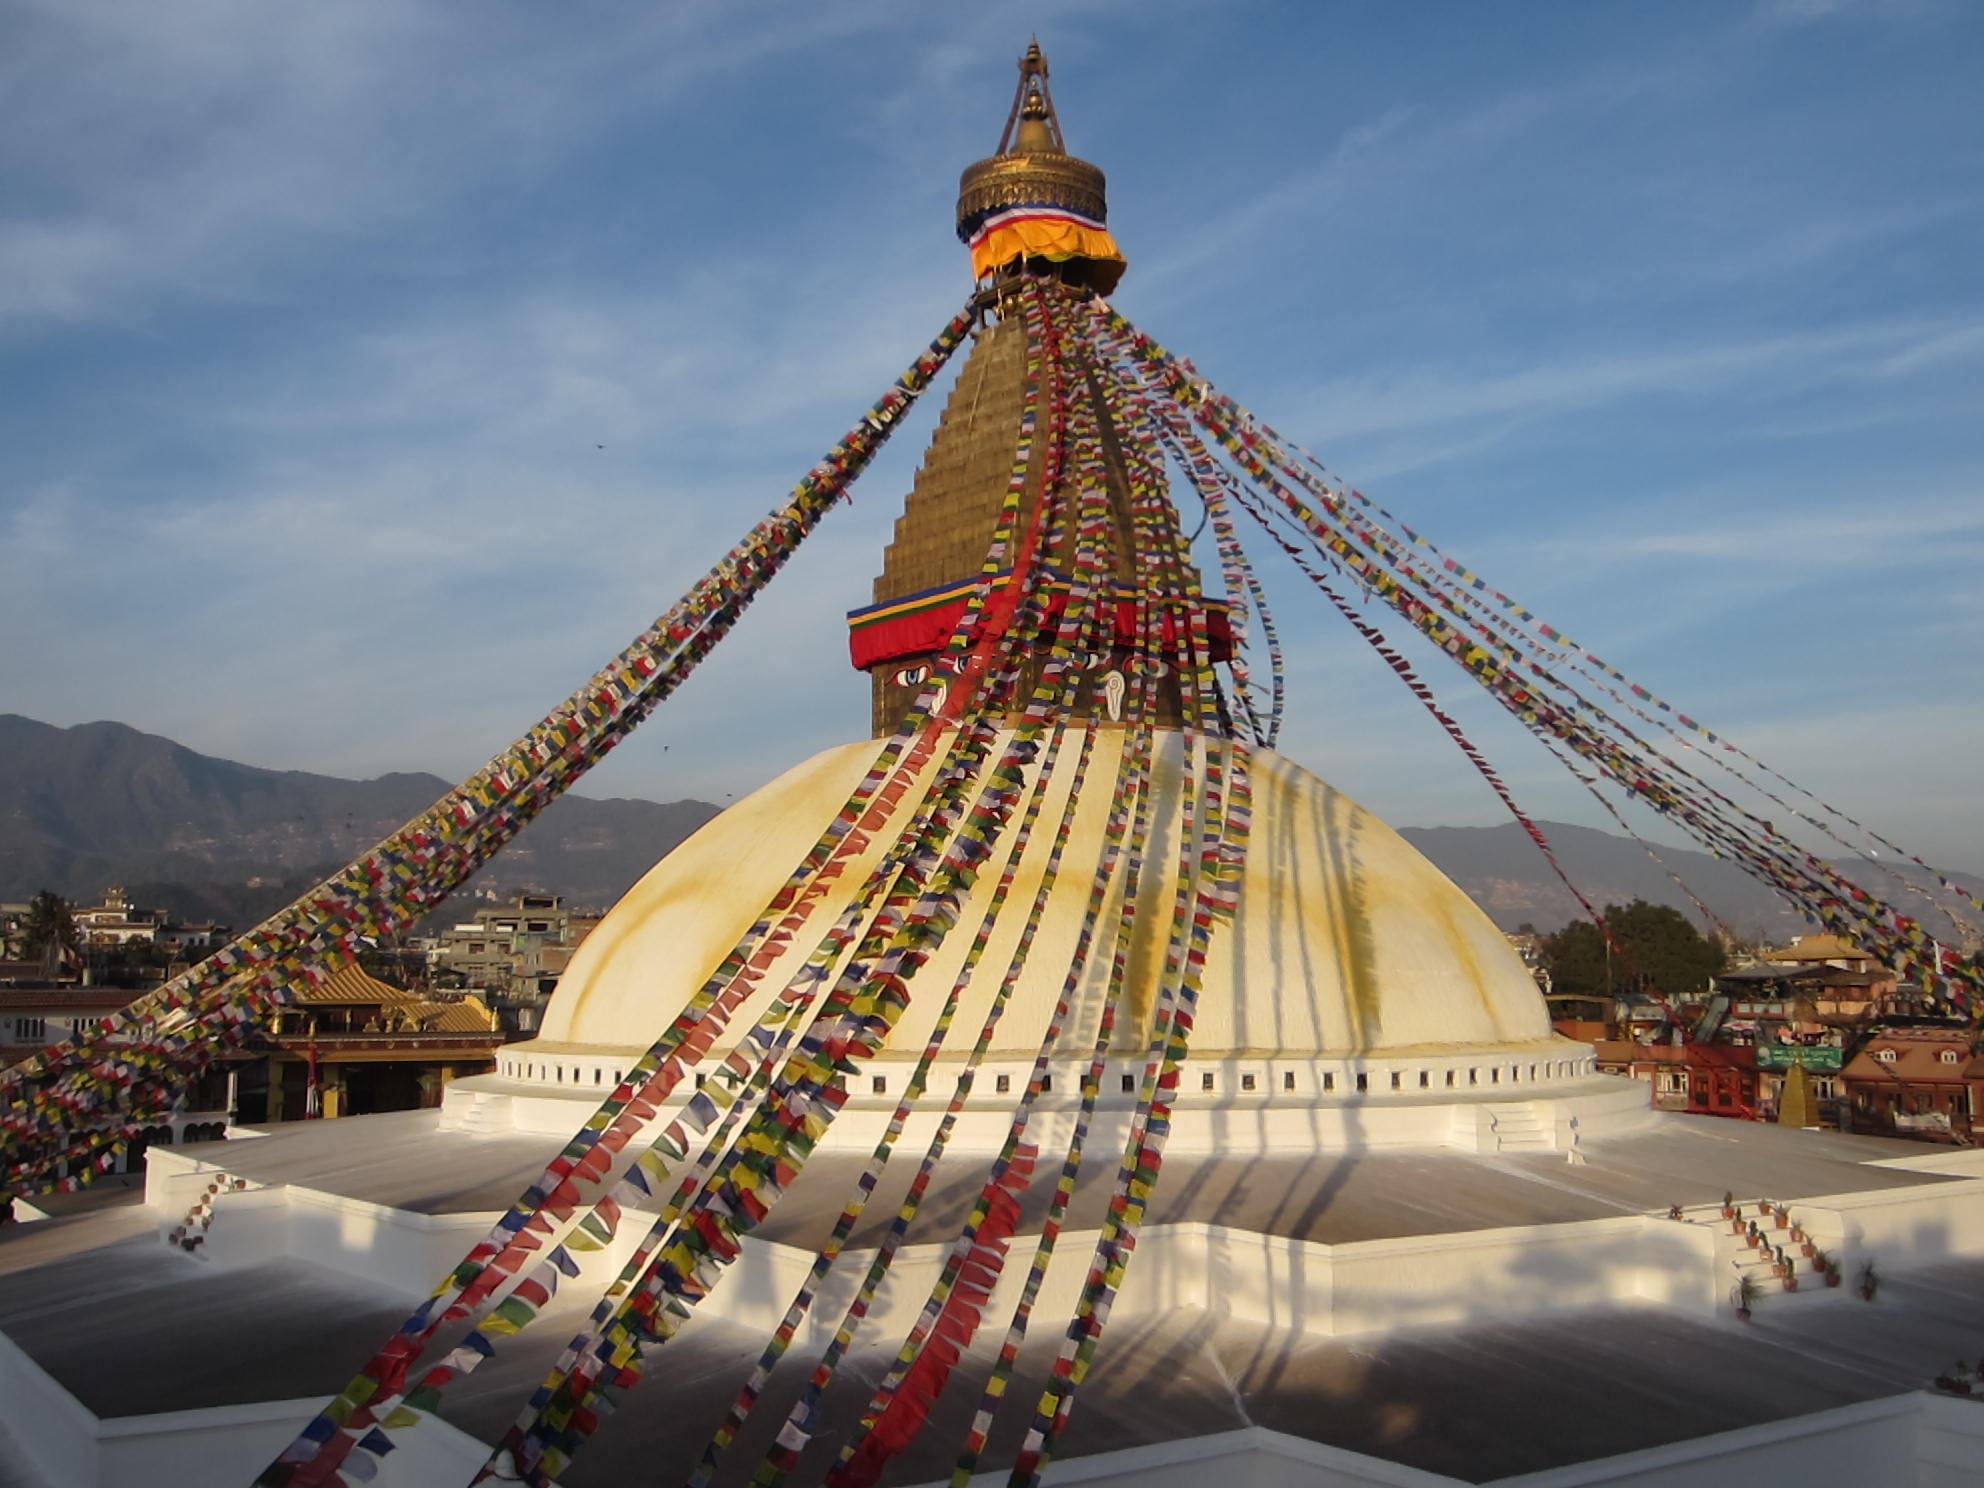
mountain, architecture, sky, white, building, old, monument, travel, recreation, vehicle, amusement park, tower, park, buddhist, buddhism, religion, asia, ancient, landmark, blue, tourism, place of worship, nepal, tibet, religious, place, temple, shrine, buddha, prayer, culture, worship, heritage, sacred, tourist attraction, traditional, pagoda, stupa, hindu temple, amusement ride, outdoor recreation